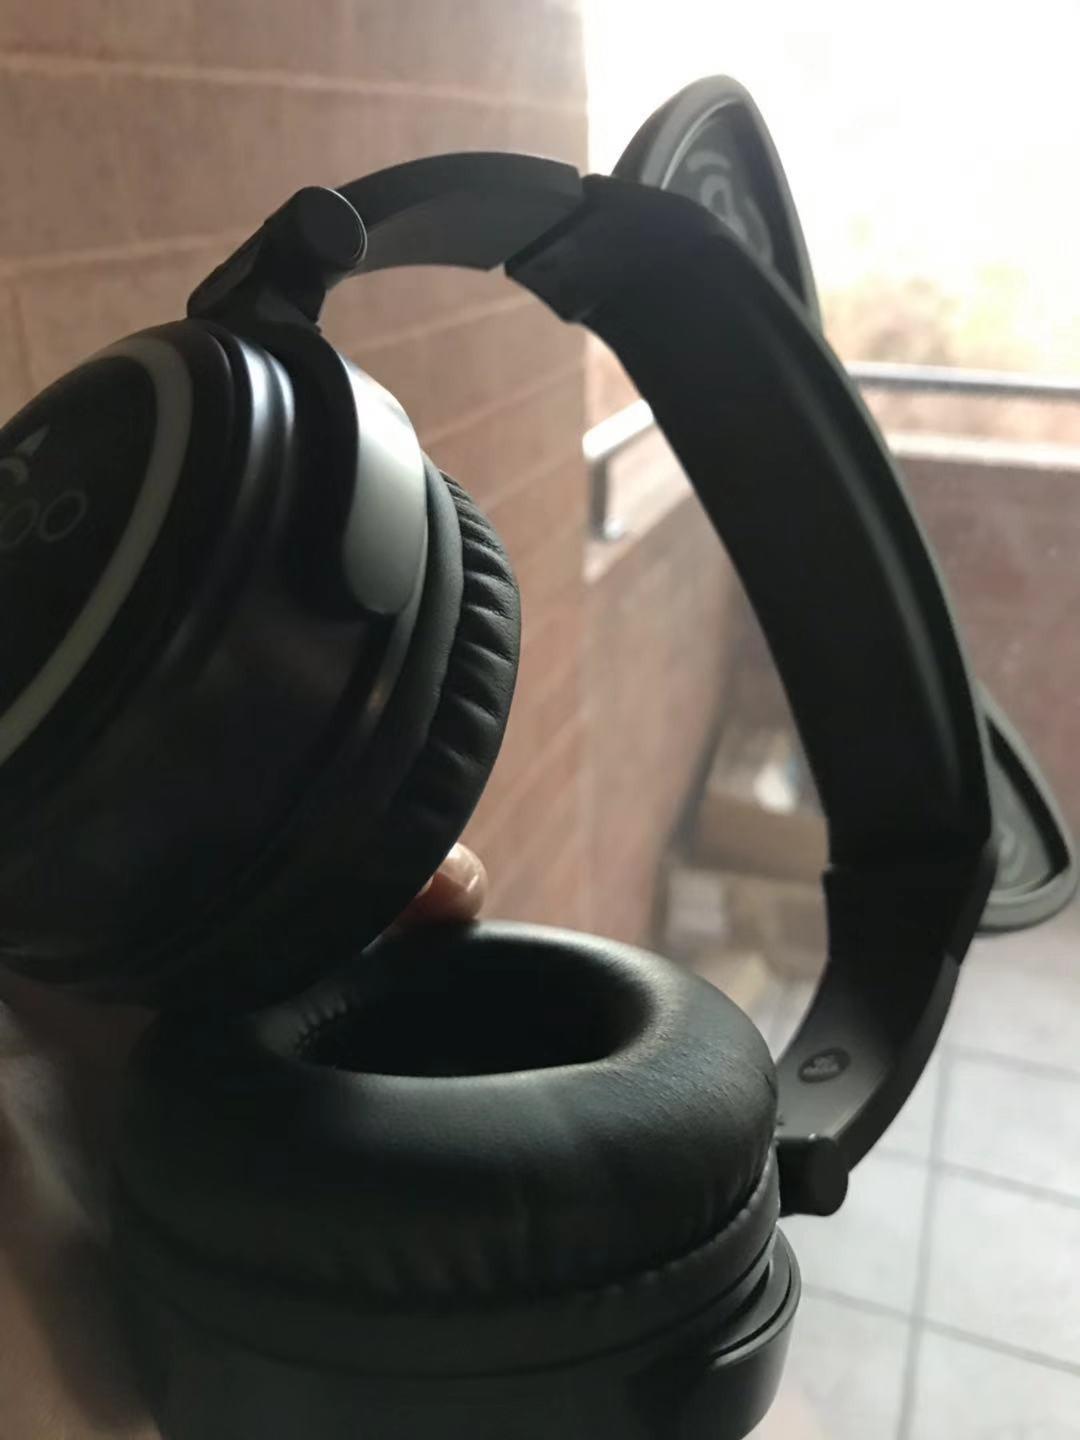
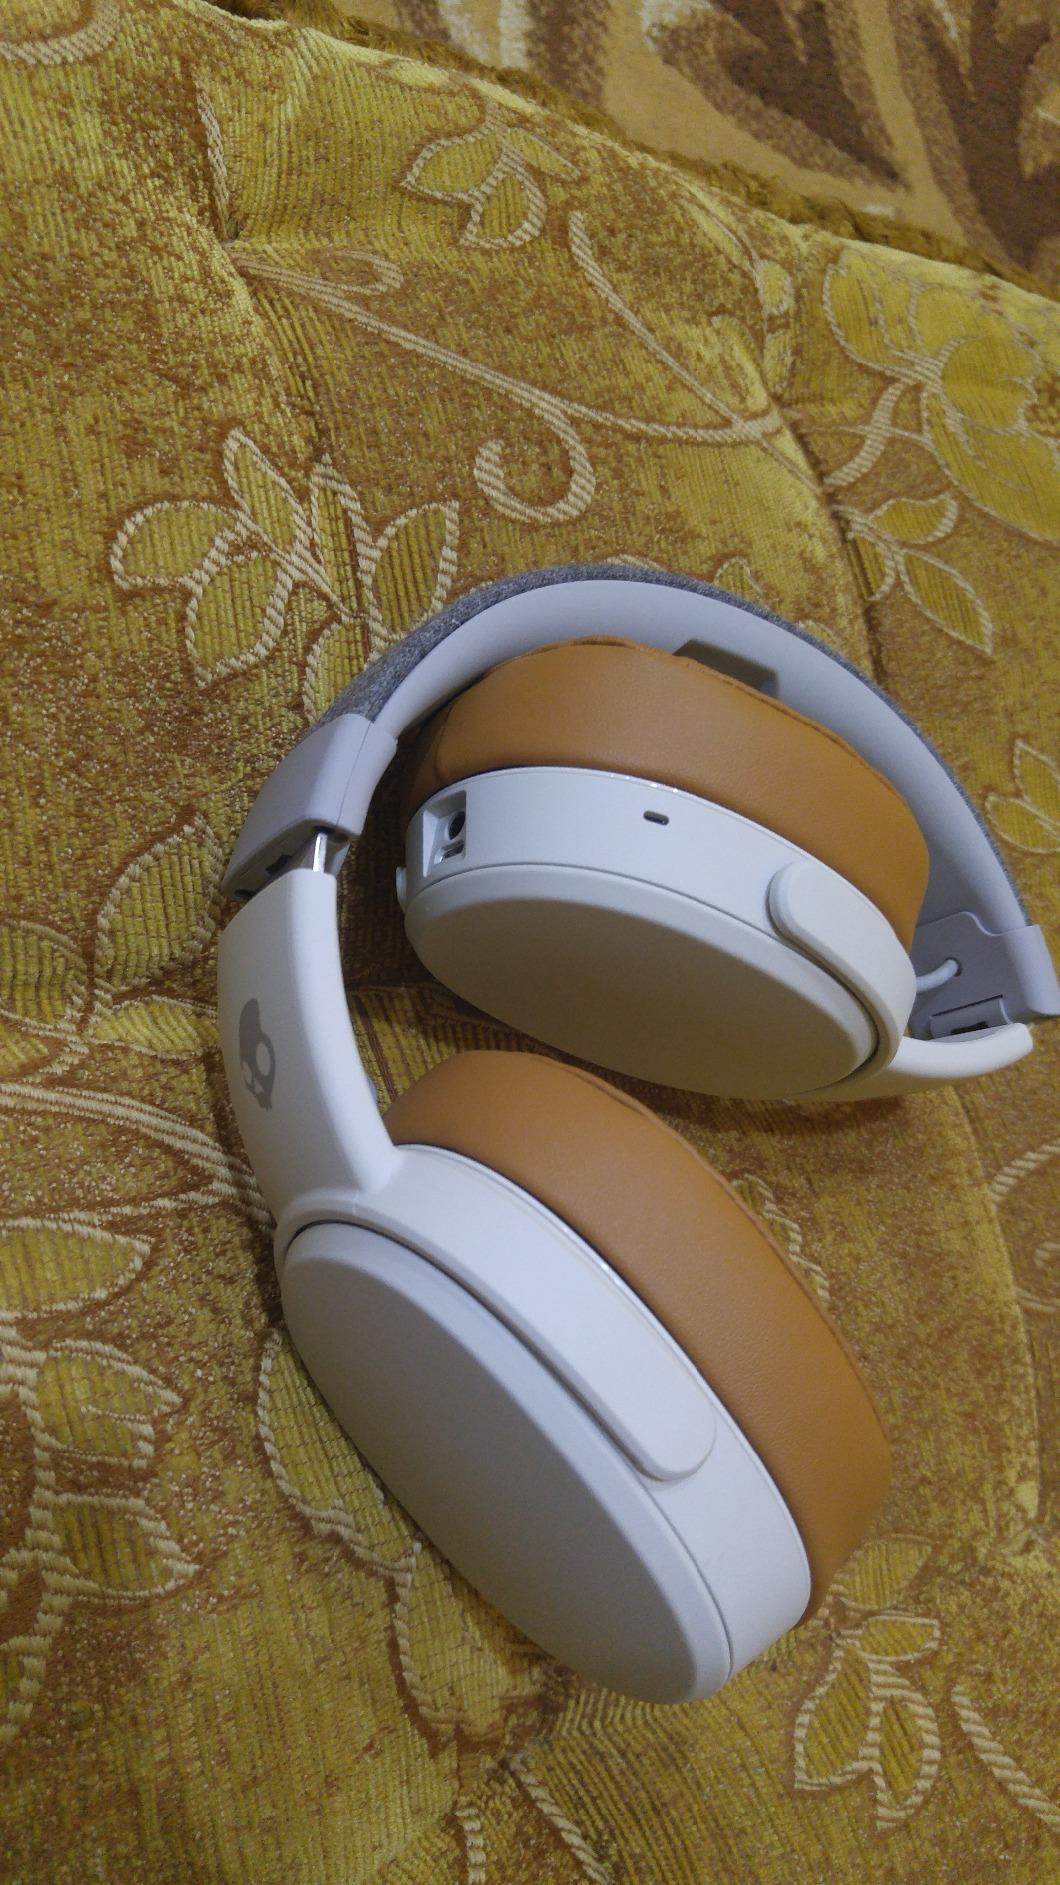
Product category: headphones
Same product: no